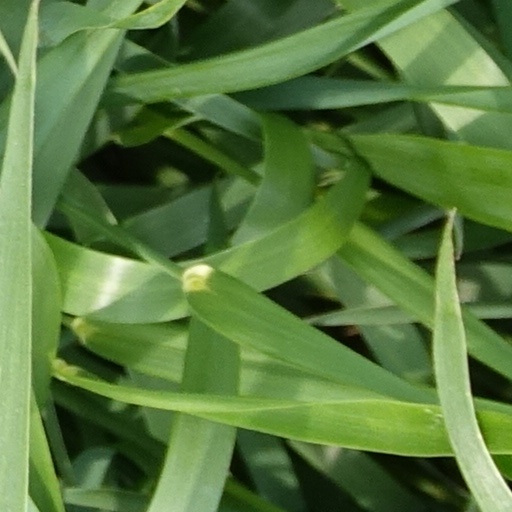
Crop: wheat